Alpine Lakes Wilderness

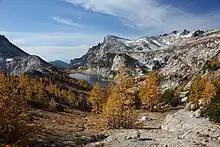
Enchantment Lakes basin from Prusik Pass

The Alpine Lakes Wilderness is managed by the Mount Baker-Snoqualmie National Forest in the west and the Okanogan-Wenatchee National Forest in the east. There are four Ranger Districts—Cle Elum, Leavenworth, Snoqualmie, and Skykomish—that administer this land. The Alpine Lakes Wilderness area is one of the most popular outdoor recreational areas in the State of Washington. Although this area has the wilderness designation and no motorized vehicles such as cars, motorcycles, or even bicycles can operate in this area, there is heavy foot traffic and camping throughout. Because of this heavy foot traffic, managing the Alpine Lakes Wilderness area to preserve its integrity is very challenging. This recreational area's popularity has led to physical, biological, and social impacts.